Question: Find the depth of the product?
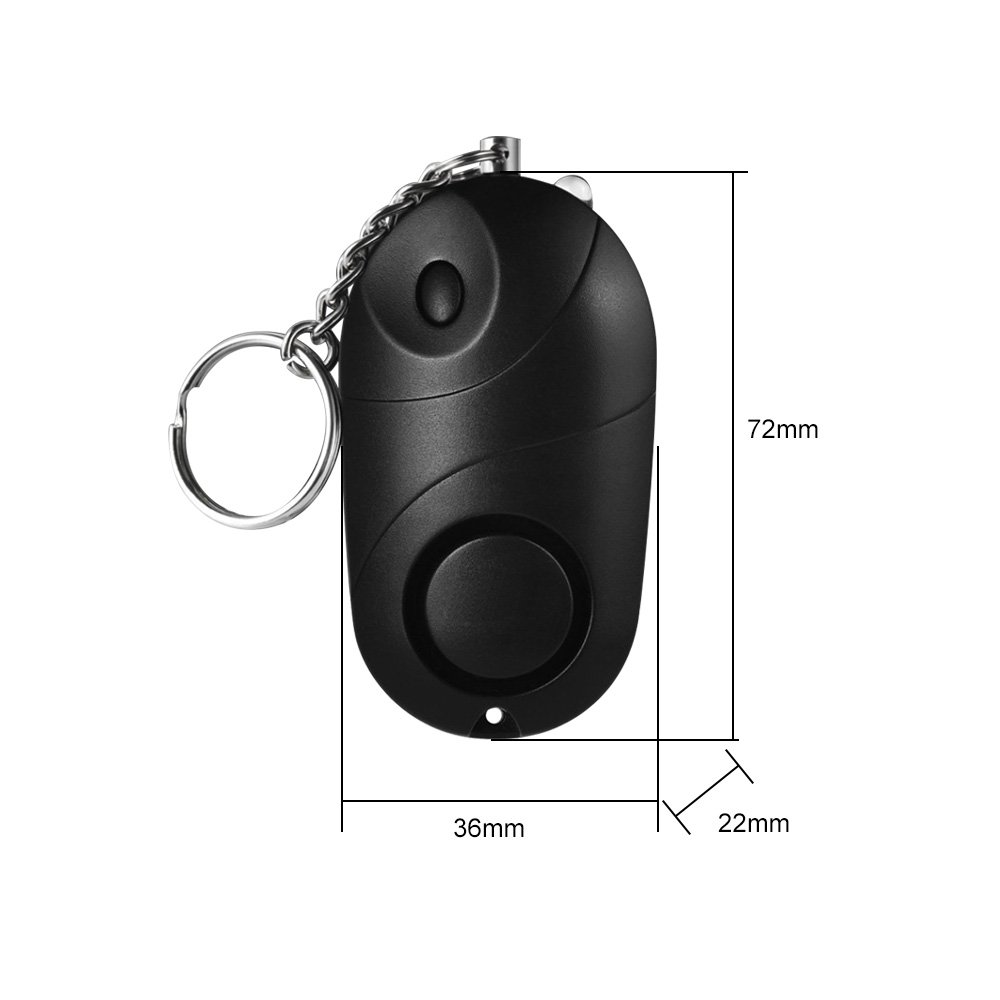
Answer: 36.0 millimetre